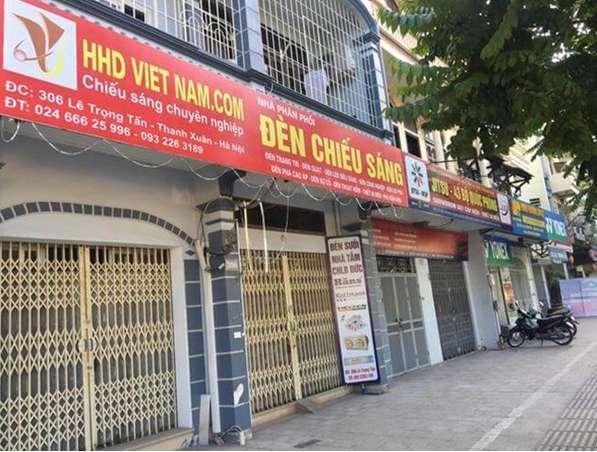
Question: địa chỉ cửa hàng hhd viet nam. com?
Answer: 306 lê trọng tấn - thanh xuân - hà nội